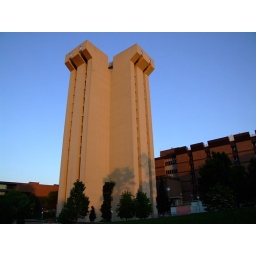
The 8th floor of this building is where I had a lab...and earned my Ph.D, in Chemistry